Richard Sly

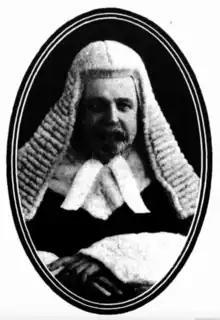
Richard Meares Sly in 1912

Richard Meares Sly (17 December 1849 – 11 October 1929) was an Australian lawyer, judge of the Supreme Court of New South Wales from 1908 to 1919.